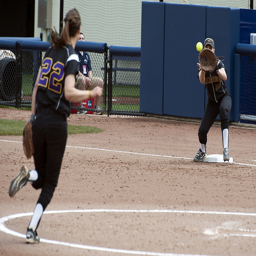
a softball player catching a soft ball at a base with a glove
A female baseball game is in full swing as a player catches the ball at plate.
A softball game in progress with one player about to catch the ball.
A catcher on a softball team is preparing to catch a ball.
a baseball player catching a ball with a mitt on a baseball diamond